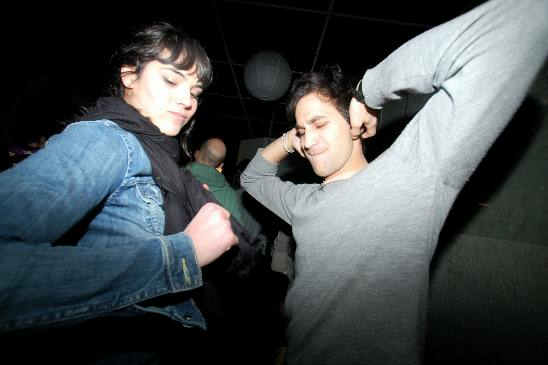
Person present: Yes